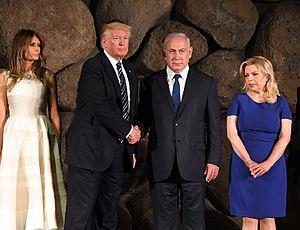
Sara Netanyahou, née Sara Ben-Artzi le 5 novembre 1958 à Kiryat Tivon, en Israël, est l'épouse du Premier ministre israélien Benyamin Netanyahou. Elle est psychologue de formation.